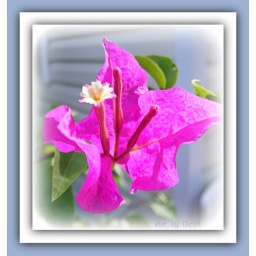
itsy flower in a beauganvilla plant flower